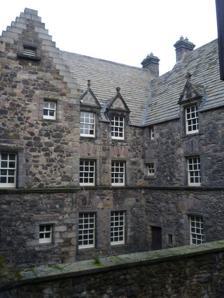
Building: Acheson House
Country: United Kingdom
Year built: 1633
House in City of Edinburgh, Scotland, UK For other uses, see Acheson House (disambiguation) . Acheson House Location Canongate , Edinburgh , Scotland Coordinates 55°57′04″N 3°10′45″W / 55.9512°N 3.1791°W / 55.9512; -3.1791 Built 1633 Built for Sir Archibald Acheson, 1st Baronet Listed Building – Category A Designated 14 October 1970 Reference no. LB28446 Location of Acheson House in central Edinburgh Acheson House is a 17th-century house in the Old Town of Edinburgh , Scotland. It was built in 1633 for Sir Archibald Acheson, 1st Baronet , Secretary of State of Scotland for King Charles I. It did not stay in the Acheson family, and during the 19th century it declined like much of the Old Town. Slum clearance led the city council to acquire the building in 1924, but the Marquess of Bute bought it to have it restored during the 1930s. It was later used by church and arts groups, but was vacant between 1991 and 2011. In November 2011, Acheson House became the base for the Edinburgh World Heritage Trust .  The ground floor of the building will become part of the Museum of Edinburgh , based in the adjacent Huntly House. The house is on the Canongate , the lower part of the Royal Mile , and is protected as a category A listed building as an "outstanding example of a large, early 17th century Scottish townhouse." History Sir Archibald Acheson (c.1580–1634) was a Scottish lawyer who emigrated to Ireland in 1610. He maintained his position in Scotland however, serving as a member of the Parliament of Scotland in 1625, and being appointed a Lord of Session in 1627.  Some time before 1634 he held the office of Secretary of State, Scotland in the government of Charles I . Sir Archibald and his wife, Margaret Hamilton, built Acheson House in 1633, but he may never have lived there, dying the following year. In 1636 the house was sold to Edinburgh merchant Patrick Wood. It passed through many owners, including the Incorporation of Bakers in 1784. The house was subdivided in the 18th century. A brothel had been established in the house by the early 19th century. Between 1830 and 1924 it was owned by the Slater family. In the 20th century, declining living standards in the Old Town prompted widespread slum clearance. In preparation for this, Acheson House was bought by the city council, but the house came to the attention of the 4th Marquess of Bute , a keen antiquarian who also supported the restoration of Gladstone's Land and houses on Charlotte Square . Lord Bute purchased the house in 1935, and commissioned architect Robert Hurd to carry out an extensive but sympathetic restoration. In 1938 it was suggested that the house could become the official residence of the Secretary of State for Scotland , but the following year it was acquired by the Canongate Kirk and was used by the Iona Community , an ecumenical group. Between 1947 and 1951 an educational book publisher and his wife and five children used it as their family home. From 1951 it became the Scottish Craft Centre, a showcase for contemporary Scottish craftwork. The Craft Centre closed in 1991, and the building was empty for 20 years. It was added to the Buildings at Risk Register for Scotland in 2000. By 2007 plans had been prepared to incorporate the building into the Museum of Edinburgh , located in Huntly House, next door to Acheson House on the Canongate. During 2011 the house was renovated, and in November the Edinburgh World Heritage Trust moved into the building from its previous base at 5 Charlotte Square. Bakehouse Close gateway Description The three-storey L-plan house faces the Canongate to the north, and Bakehouse Close to the west. The house is set back from the Canongate, with a small forecourt entered via a timber door. Formerly located in Anchor Close, the stone lintel above this door is inscribed "O Lord In Thee Is All My Traist". The gateway from Bakehouse Close was brought from Carberry Tower in East Lothian in the 1930s restoration. Above the door to the stair-tower the date 1633 is carved, together with the initials of Archibald Acheson and Margaret Hamilton, and the Acheson family crest : a cock and trumpet. The forecourt garden is to be restored as part of the renovation of the house. References